History of the Labour Party (UK)

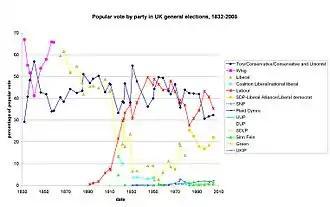
A graph showing the percentage of the popular vote received by major parties in general elections (1832–2005), with the rapid rise of the Labour Party after its founding during the late 19th century being clear as it became one of the two major forces in politics

The British Labour Party grew out of the trade union movement of the late 19th century and surpassed the Liberal Party as the main opposition to the Conservatives in the early 1920s. In the 1930s and 1940s, it stressed national planning, using nationalisation of industry as a tool, in line with Clause IV of the original constitution of the Labour Party which called for the "common ownership of the means of production, distribution, and exchange, and the best obtainable system of popular administration and control of each industry or service" (this clause was eventually revised in 1994).